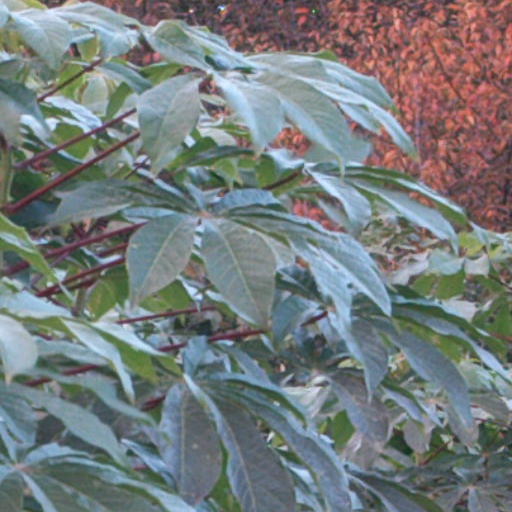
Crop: cassava